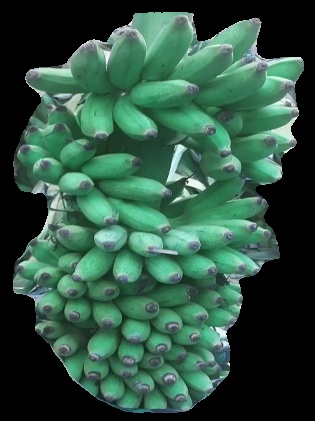
Variety: elakki-bale
Grade: grade1